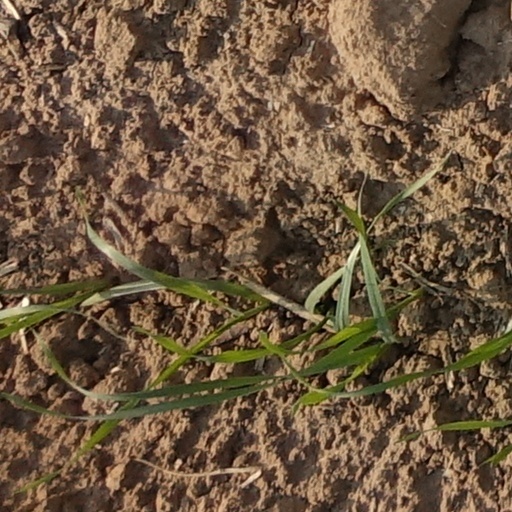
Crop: wheat